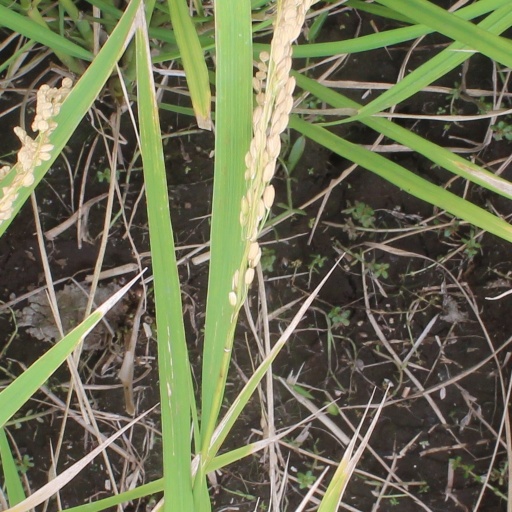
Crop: rice